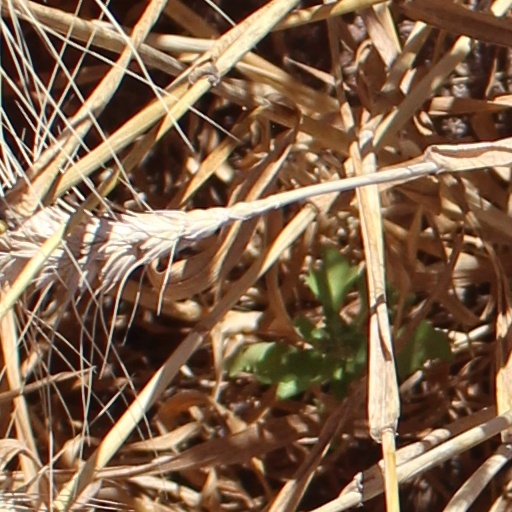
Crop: wheat